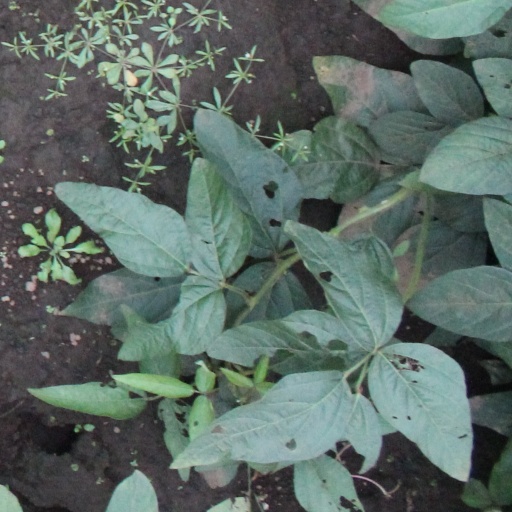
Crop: soybean